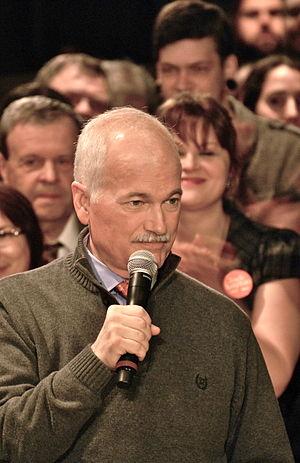
Jack Layton le 18 avril 2011 à Québec lors de la campagne électorale fédérale